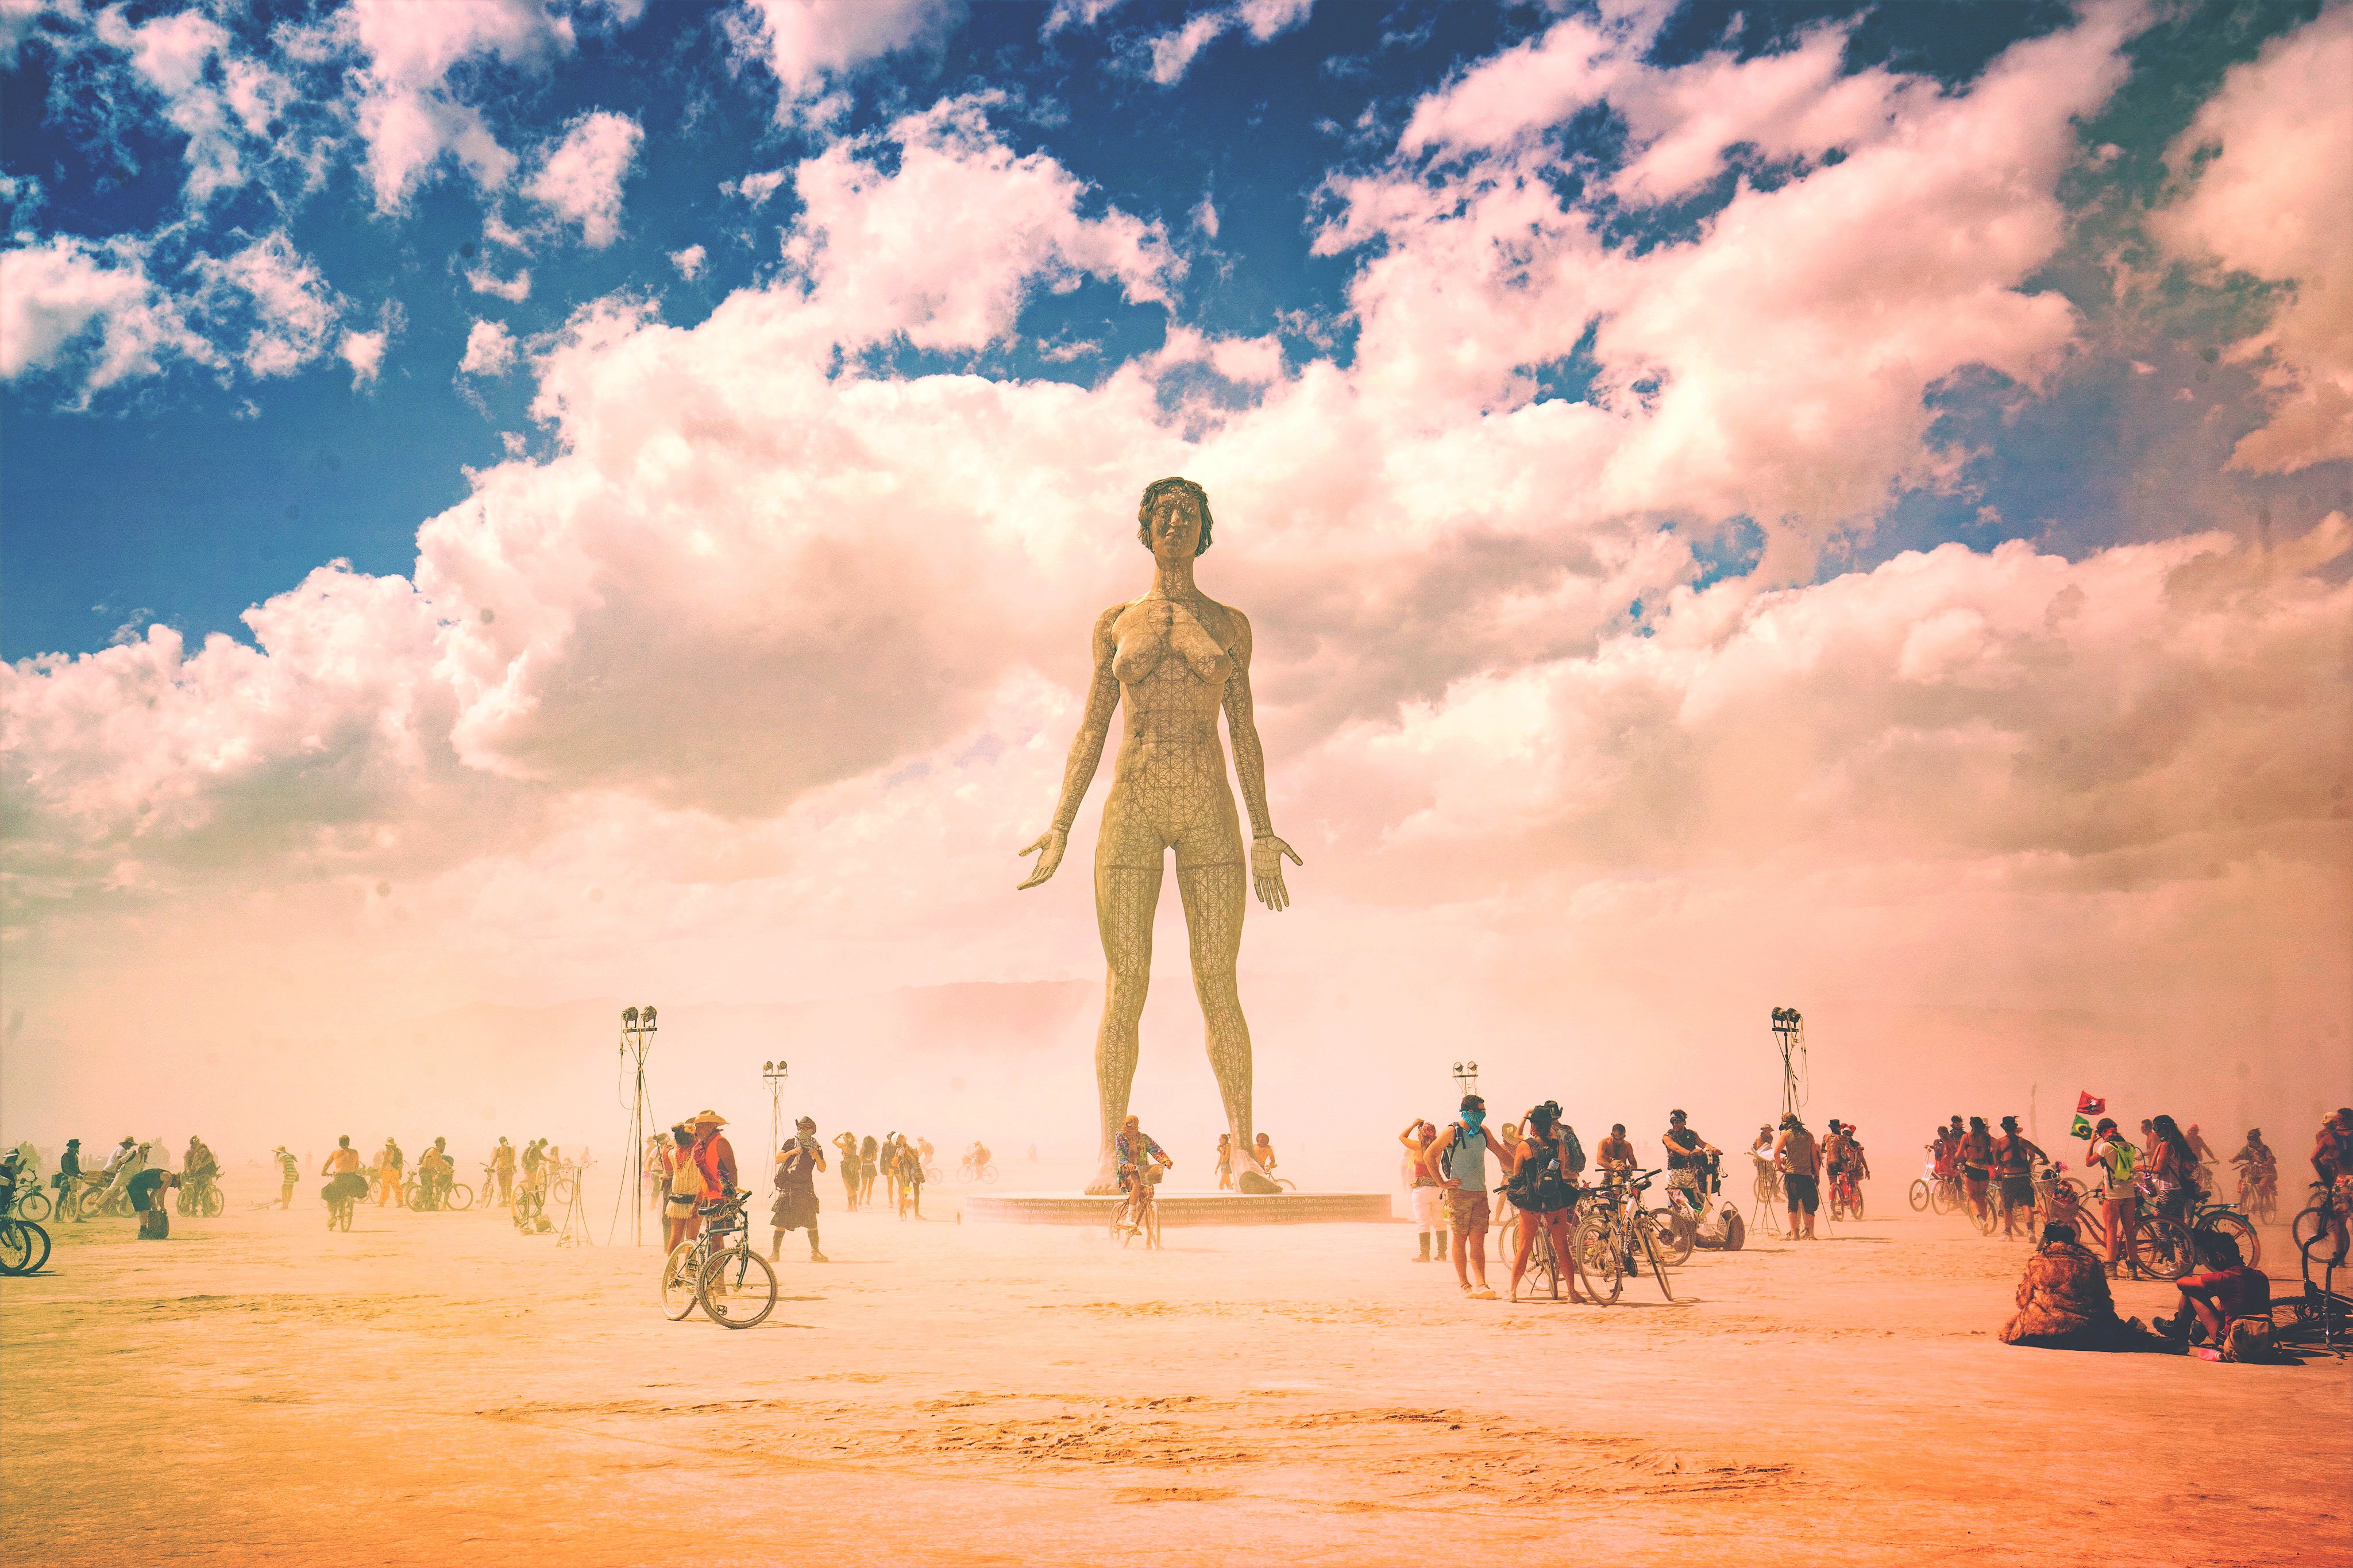
landscape, outdoor, sand, horizon, person, cloud, sky, woman, morning, sculpture, natural environment